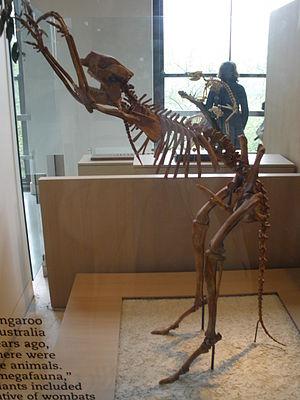
Simosthenurus est un genre éteint de diprotodontes, marsupiaux australiens qui sont apparus il y a 3,6 millions d'années pour disparaître il y a environ 12 000 ans.
Simosthenurus occidentalis est l'espèce type du genre Simosthenurus ayant vécu au Pléistocène.